Avenue Grounds

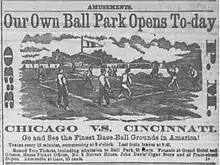
Advertisement for Avenue Grounds

Avenue Grounds was a baseball field located in Cincinnati, USA. Also known as Brighton Park and Cincinnati Baseball Park, the ground was home to the Cincinnati Reds baseball club from April 25, 1876, to August 27, 1879. The ballpark featured a grandstand that could seat up to 3,000 fans. It was approximately north of the Union Grounds, where the original professional team from the area, the Cincinnati Red Stockings, played, and was approximately from the heart of the city, so horse-drawn streetcars and trains were a popular way to travel to the park. The ballpark had first opened in , and would continue to be used for various types of amateur sports until at least the mid-1890s. The major league club of 1876–1879 played poorly, and actually dropped out of the league after the 1879 season. The club revived for 1880, and relocated to the Bank Street Grounds.